Kew Gardens–Union Turnpike station

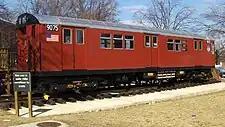
R33 #9075 just east of the station at Queens Borough Hall at 82nd Avenue

The station is near the Queens Borough Hall, the Queens Criminal Court, and the Kew-Forest School. It is also close to the Forest Hills Tower, which has housed Plaza College since 2014 and also contains administrative offices for FEMA; it formerly housed the headquarters of JetBlue Airways and a public relations office for Con Edison, but the JetBlue office has since moved to the Brewster Building in Long Island City. A retired IRT redbird, R33 car 9075, was displayed at the east end of Queens Borough Hall on 82nd Avenue during the 2000s and 2010s. The Redbird car was formerly a visitor center for the Queens Borough Hall, but the visitor center closed in 2015 due to low patronage, and the car was later used as a filming location. Queens borough president Donovan Richards placed the subway car for auction in June 2022; it was sold to a private citizen for $235,700.